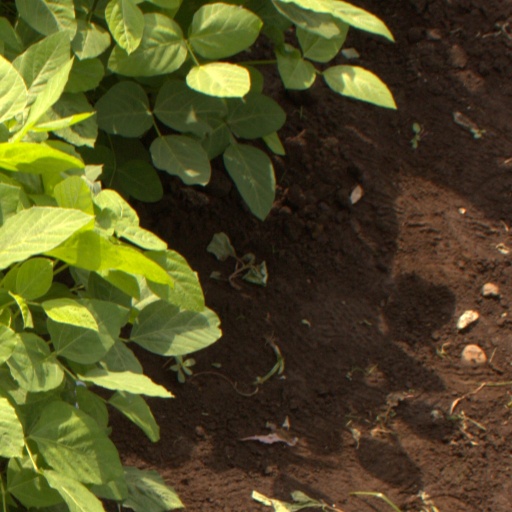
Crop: soybean